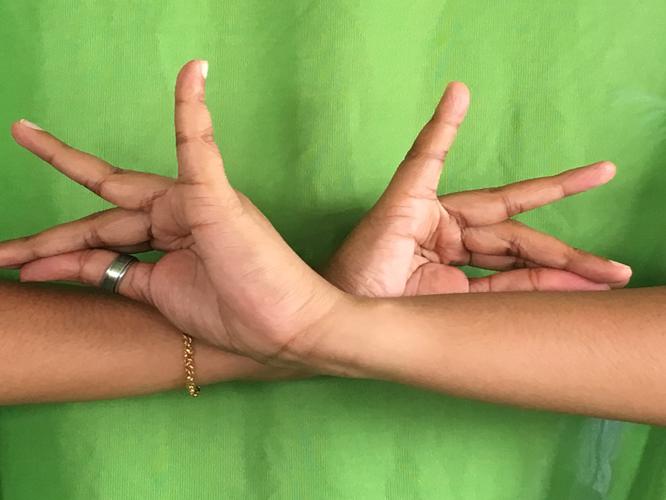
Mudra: Katakavardhana
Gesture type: double_hand